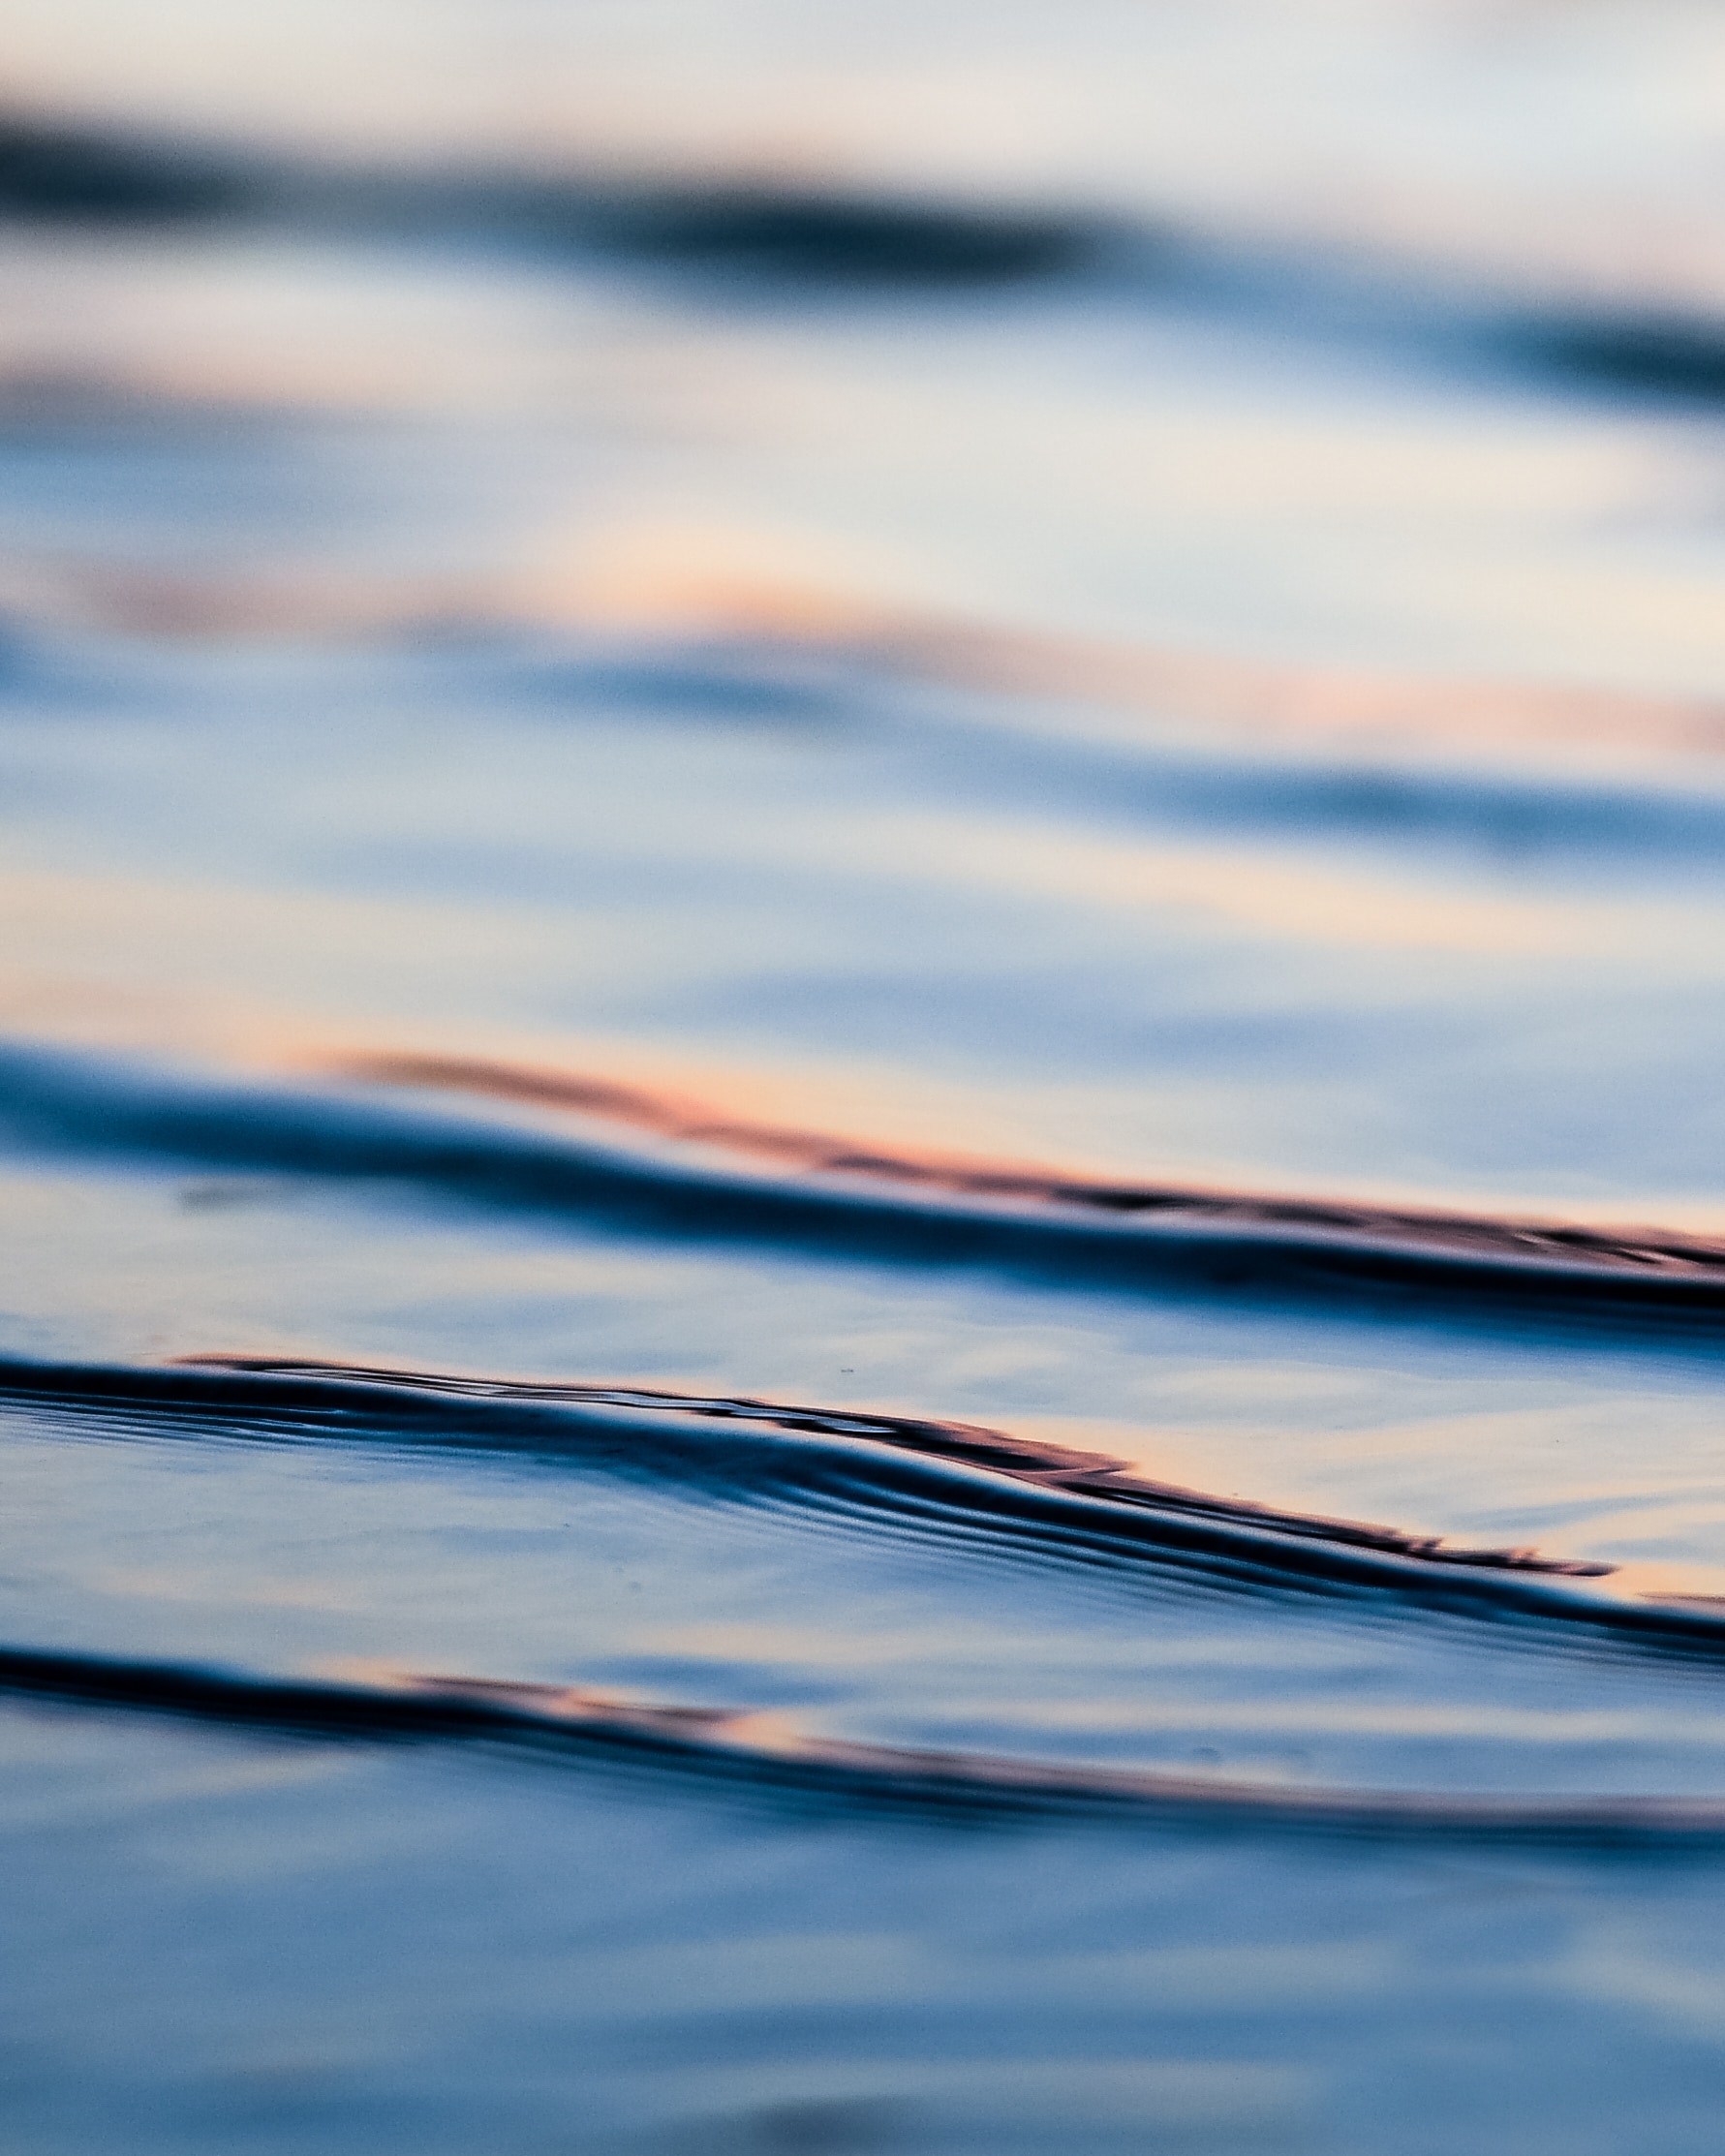
sea, water, ocean, horizon, cloud, sky, wood, wave, line, reflection, calm, blue, computer wallpaper